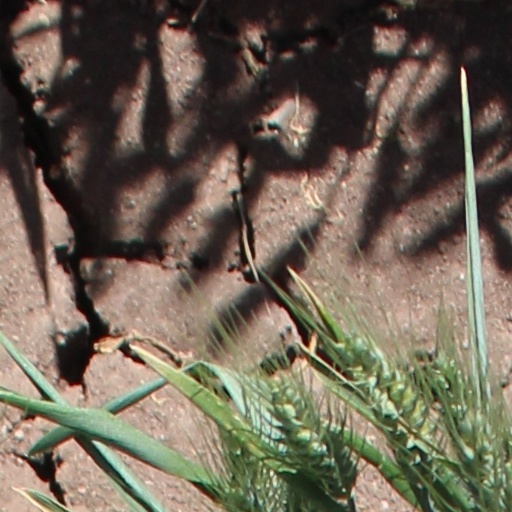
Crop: wheat